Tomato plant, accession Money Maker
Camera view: bottom (45 deg); turntable rotation: 30 degrees
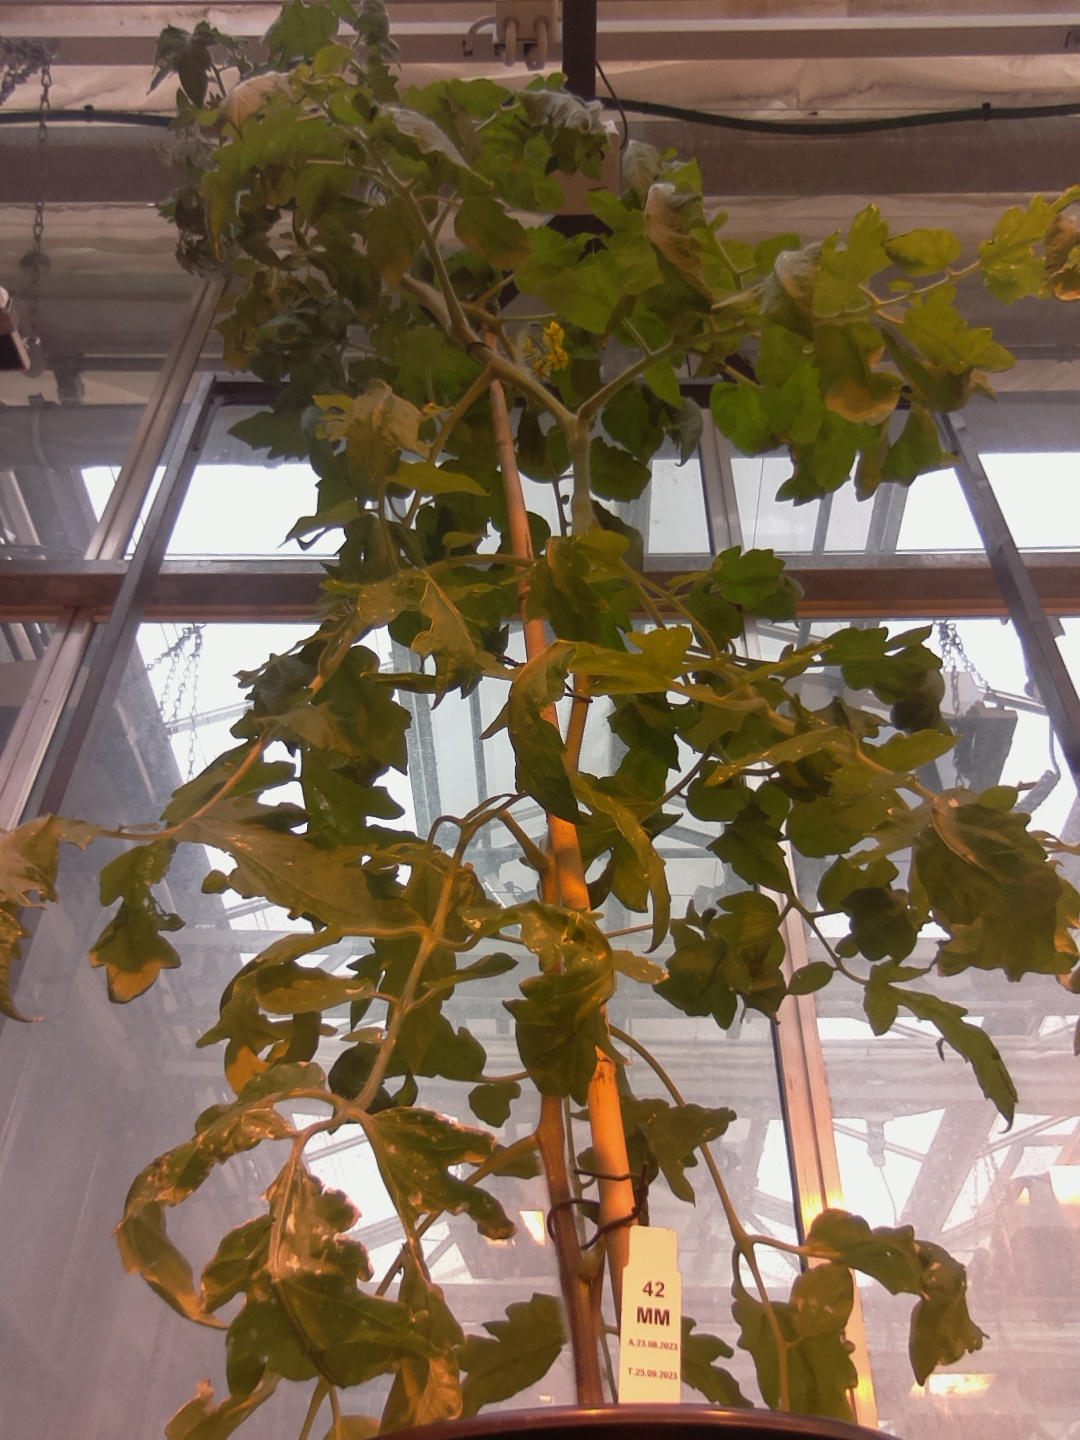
BBCH growth stage 68: Full flowering, 80%-90% of flowers open, more petals falling